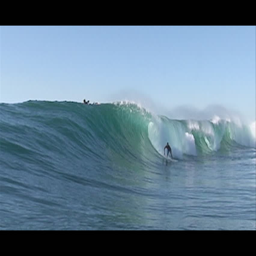
a surfer riding a huge wave , other surfers visible in the foreground